Kareem Abdul-Jabbar

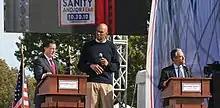
Abdul-Jabbar (center) at the Rally to Restore Sanity and/or Fear with Comedy Central hosts Stephen Colbert and Jon Stewart

The 1984–85 season was expected to be Abdul-Jabbar's final season, as he had maintained since breaking Chamberlain's record that he would be retiring. Teams began honoring him in his final appearance in their home arena, but the Lakers instructed them not to use the word "retirement" in their ceremony. He had left open the possibility of changing his mind, but did not want to accept retirement gifts and play again, as Dave Cowens had done. On December 5, 1984, Abdul-Jabbar agreed to a one-year, $2 million contract extension with the Lakers, with none of the money deferred. He won his second Finals MVP in 1985, when he became the oldest to win the award at 38 years and 54 days old. He averaged 25.7 points, 9 rebounds, 5.2 assists and 1.5 blocks in the series against the Celtics. He was initially outplayed in Game 1, scoring 12 points with three rebounds against 30-year-old Boston center Robert Parish, who had 18 points and eight rebounds in a 148–114 win over the Lakers, dubbed the "Memorial Day Massacre". At the team's film session the following day, Abdul-Jabbar—who normally sat near the back—was seated in the front row, and accepted all of head coach Pat Riley's criticism. Before Game 2, Abdul-Jabbar asked if his father could ride on the team bus to the game. Typically a hard-liner on rules, Riley agreed to make an exception. Abdul-Jabbar bounced back with 30 points, 17 rebounds, eight assists and three blocks in a 109–102 victory. In the Lakers’ four wins, he averaged 30.2 points, 11.3 rebounds, 6.5 assists and 2.0 blocks. The title ended the Celtics' streak of eight consecutive championships against the Lakers.